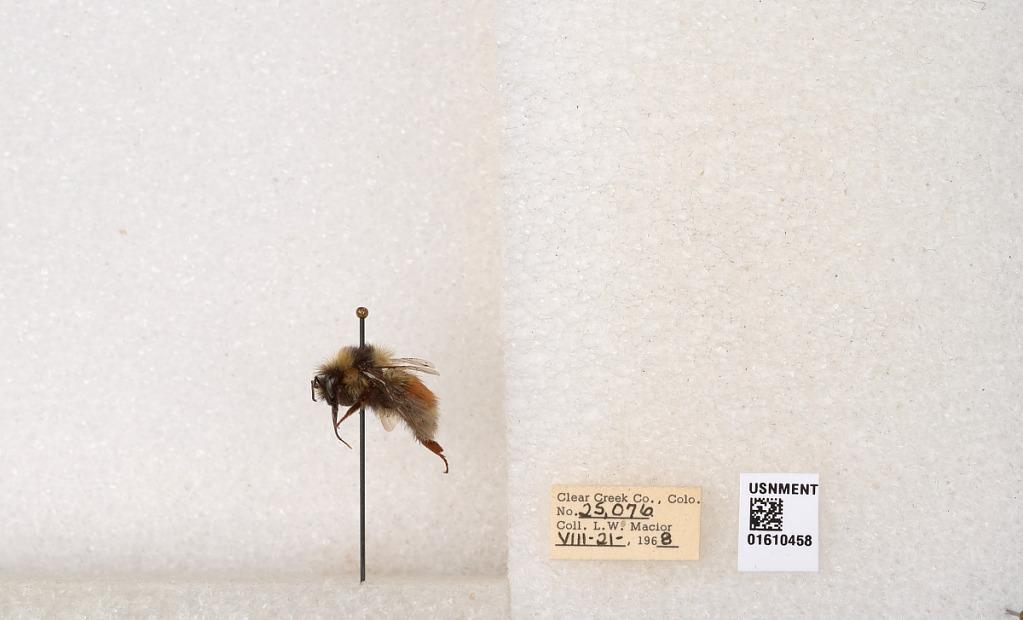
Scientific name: Bombus (Pyrobombus) sylvicola Kirby
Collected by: L. Macior
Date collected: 1968-8-21
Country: United States
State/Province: Colorado
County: Clear Creek
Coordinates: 39.6891, -105.644